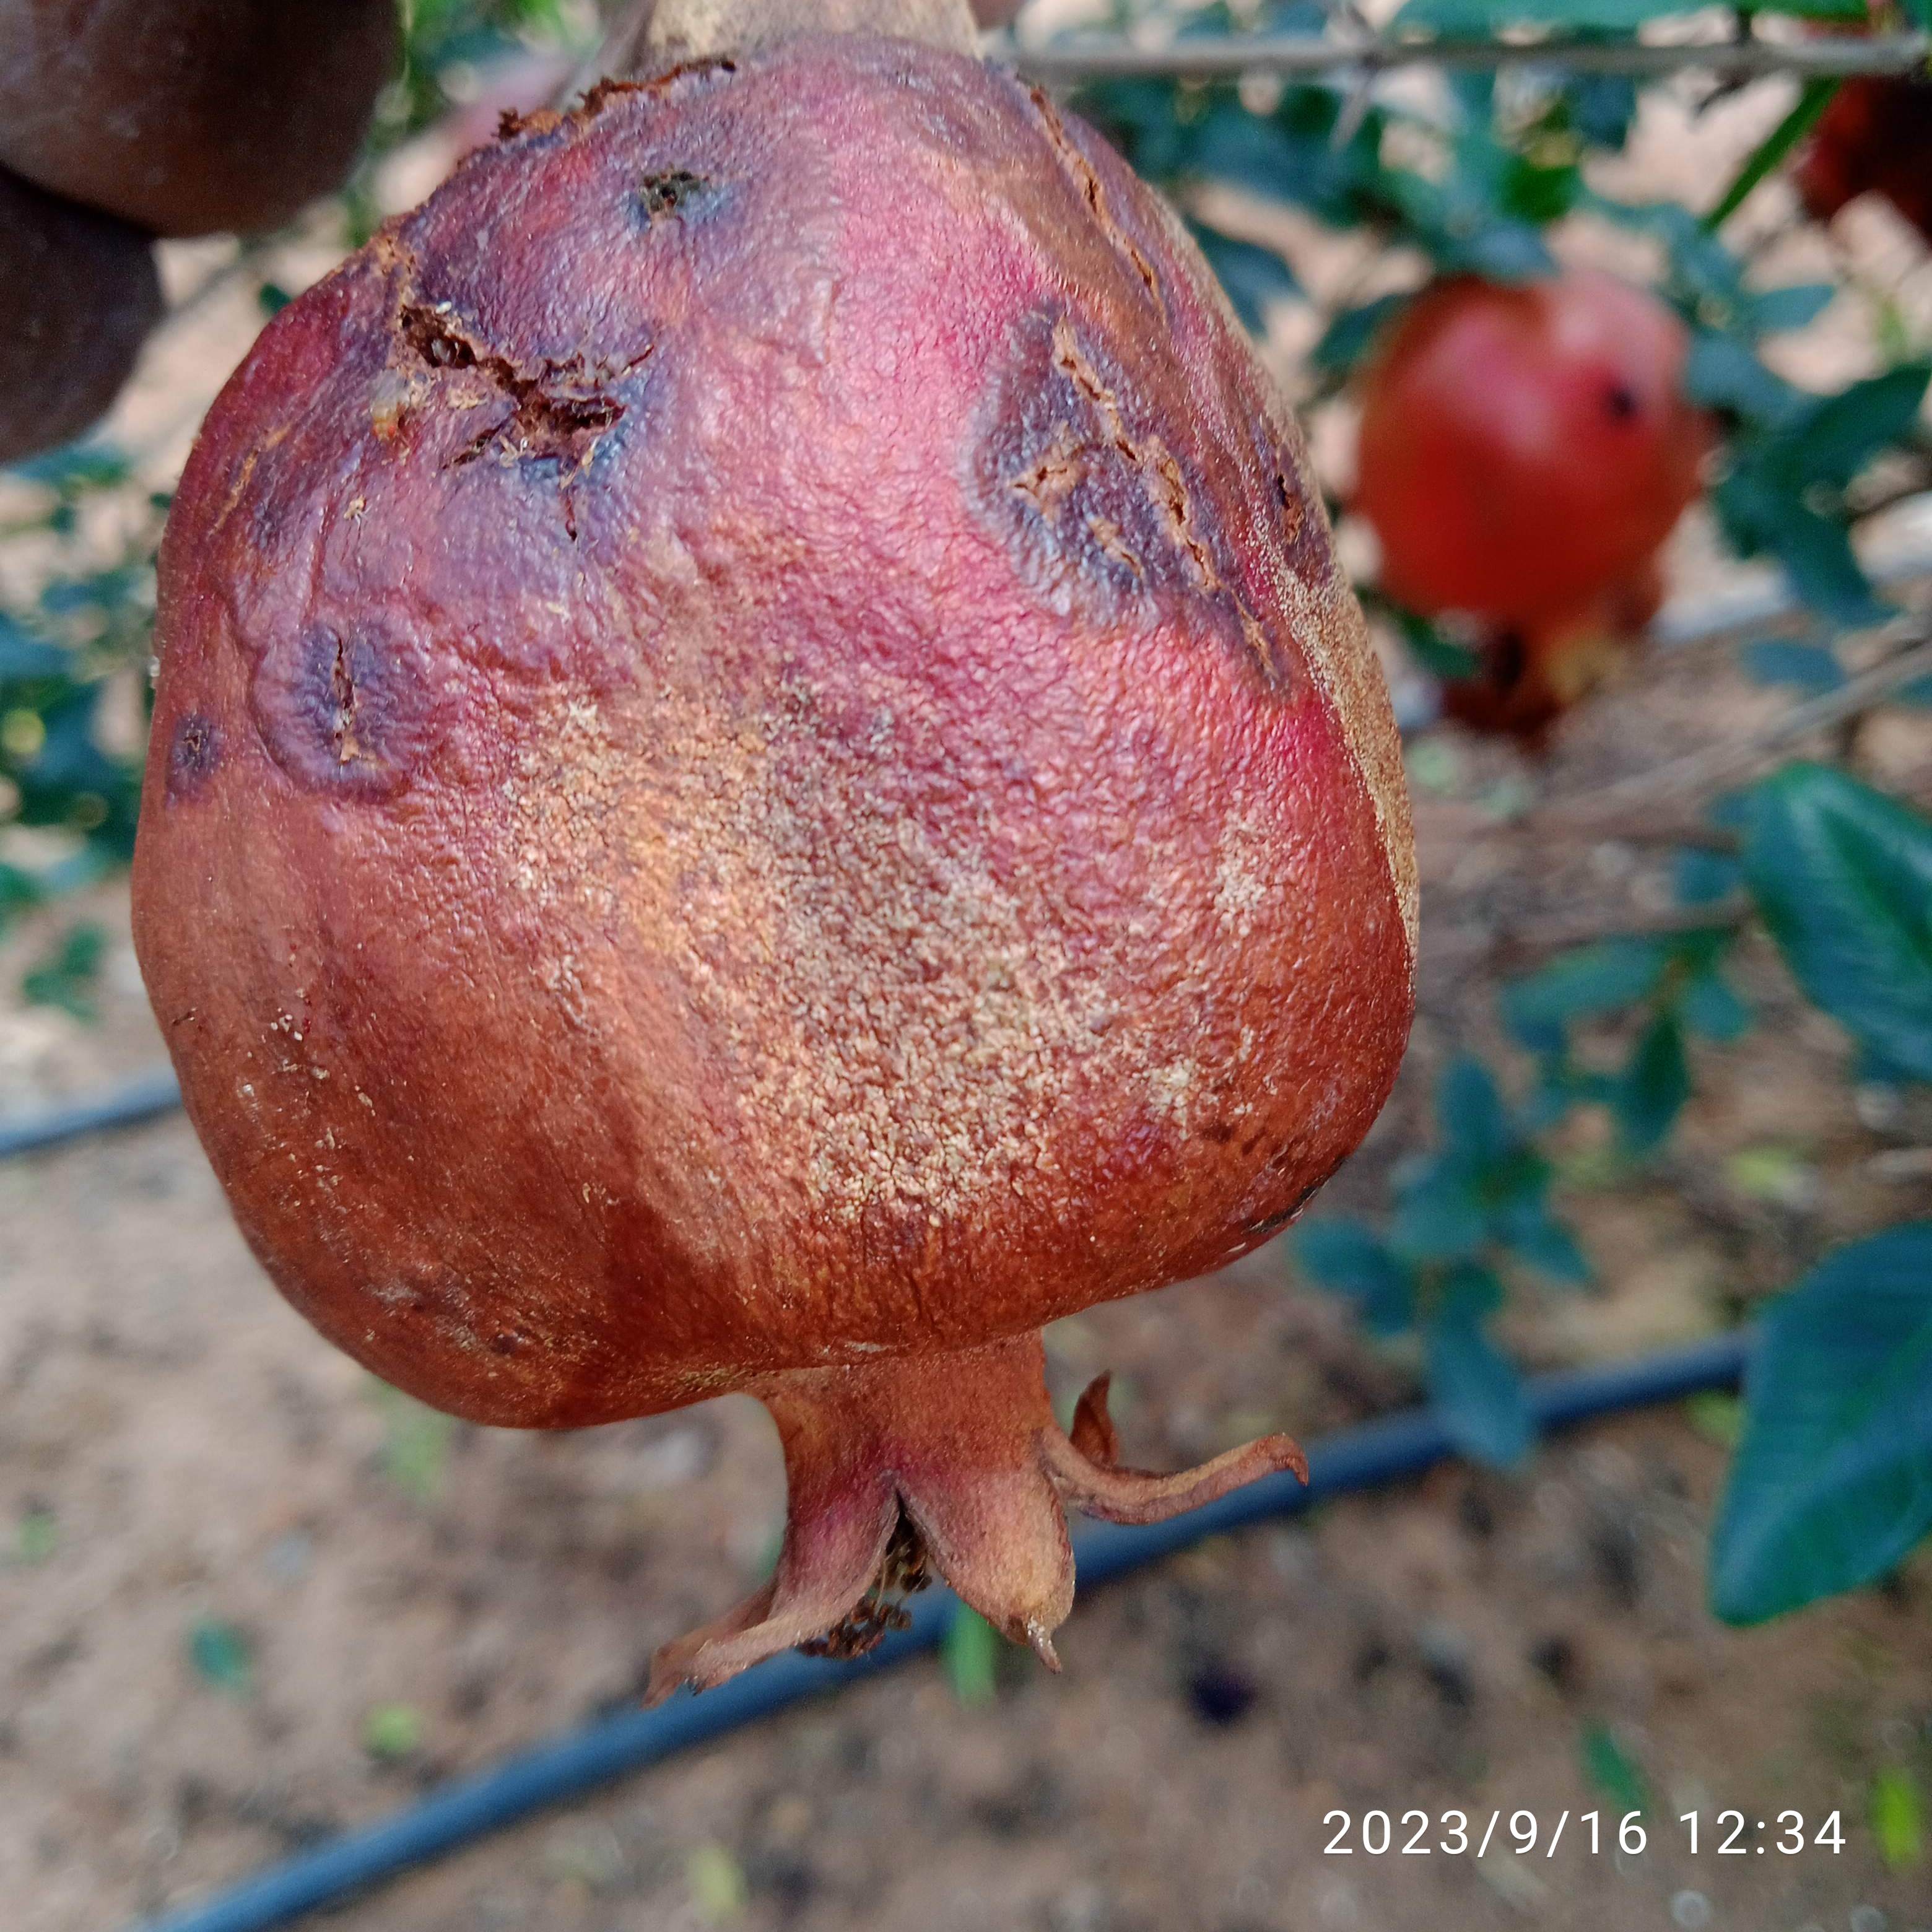
Label: Alternaria